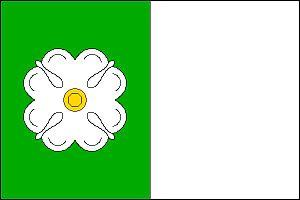
Šerkovice est une commune du district de Brno-Campagne, dans la région de Moravie-du-Sud, en République tchèque. Sa population s'élevait à 278 habitants en 2017.